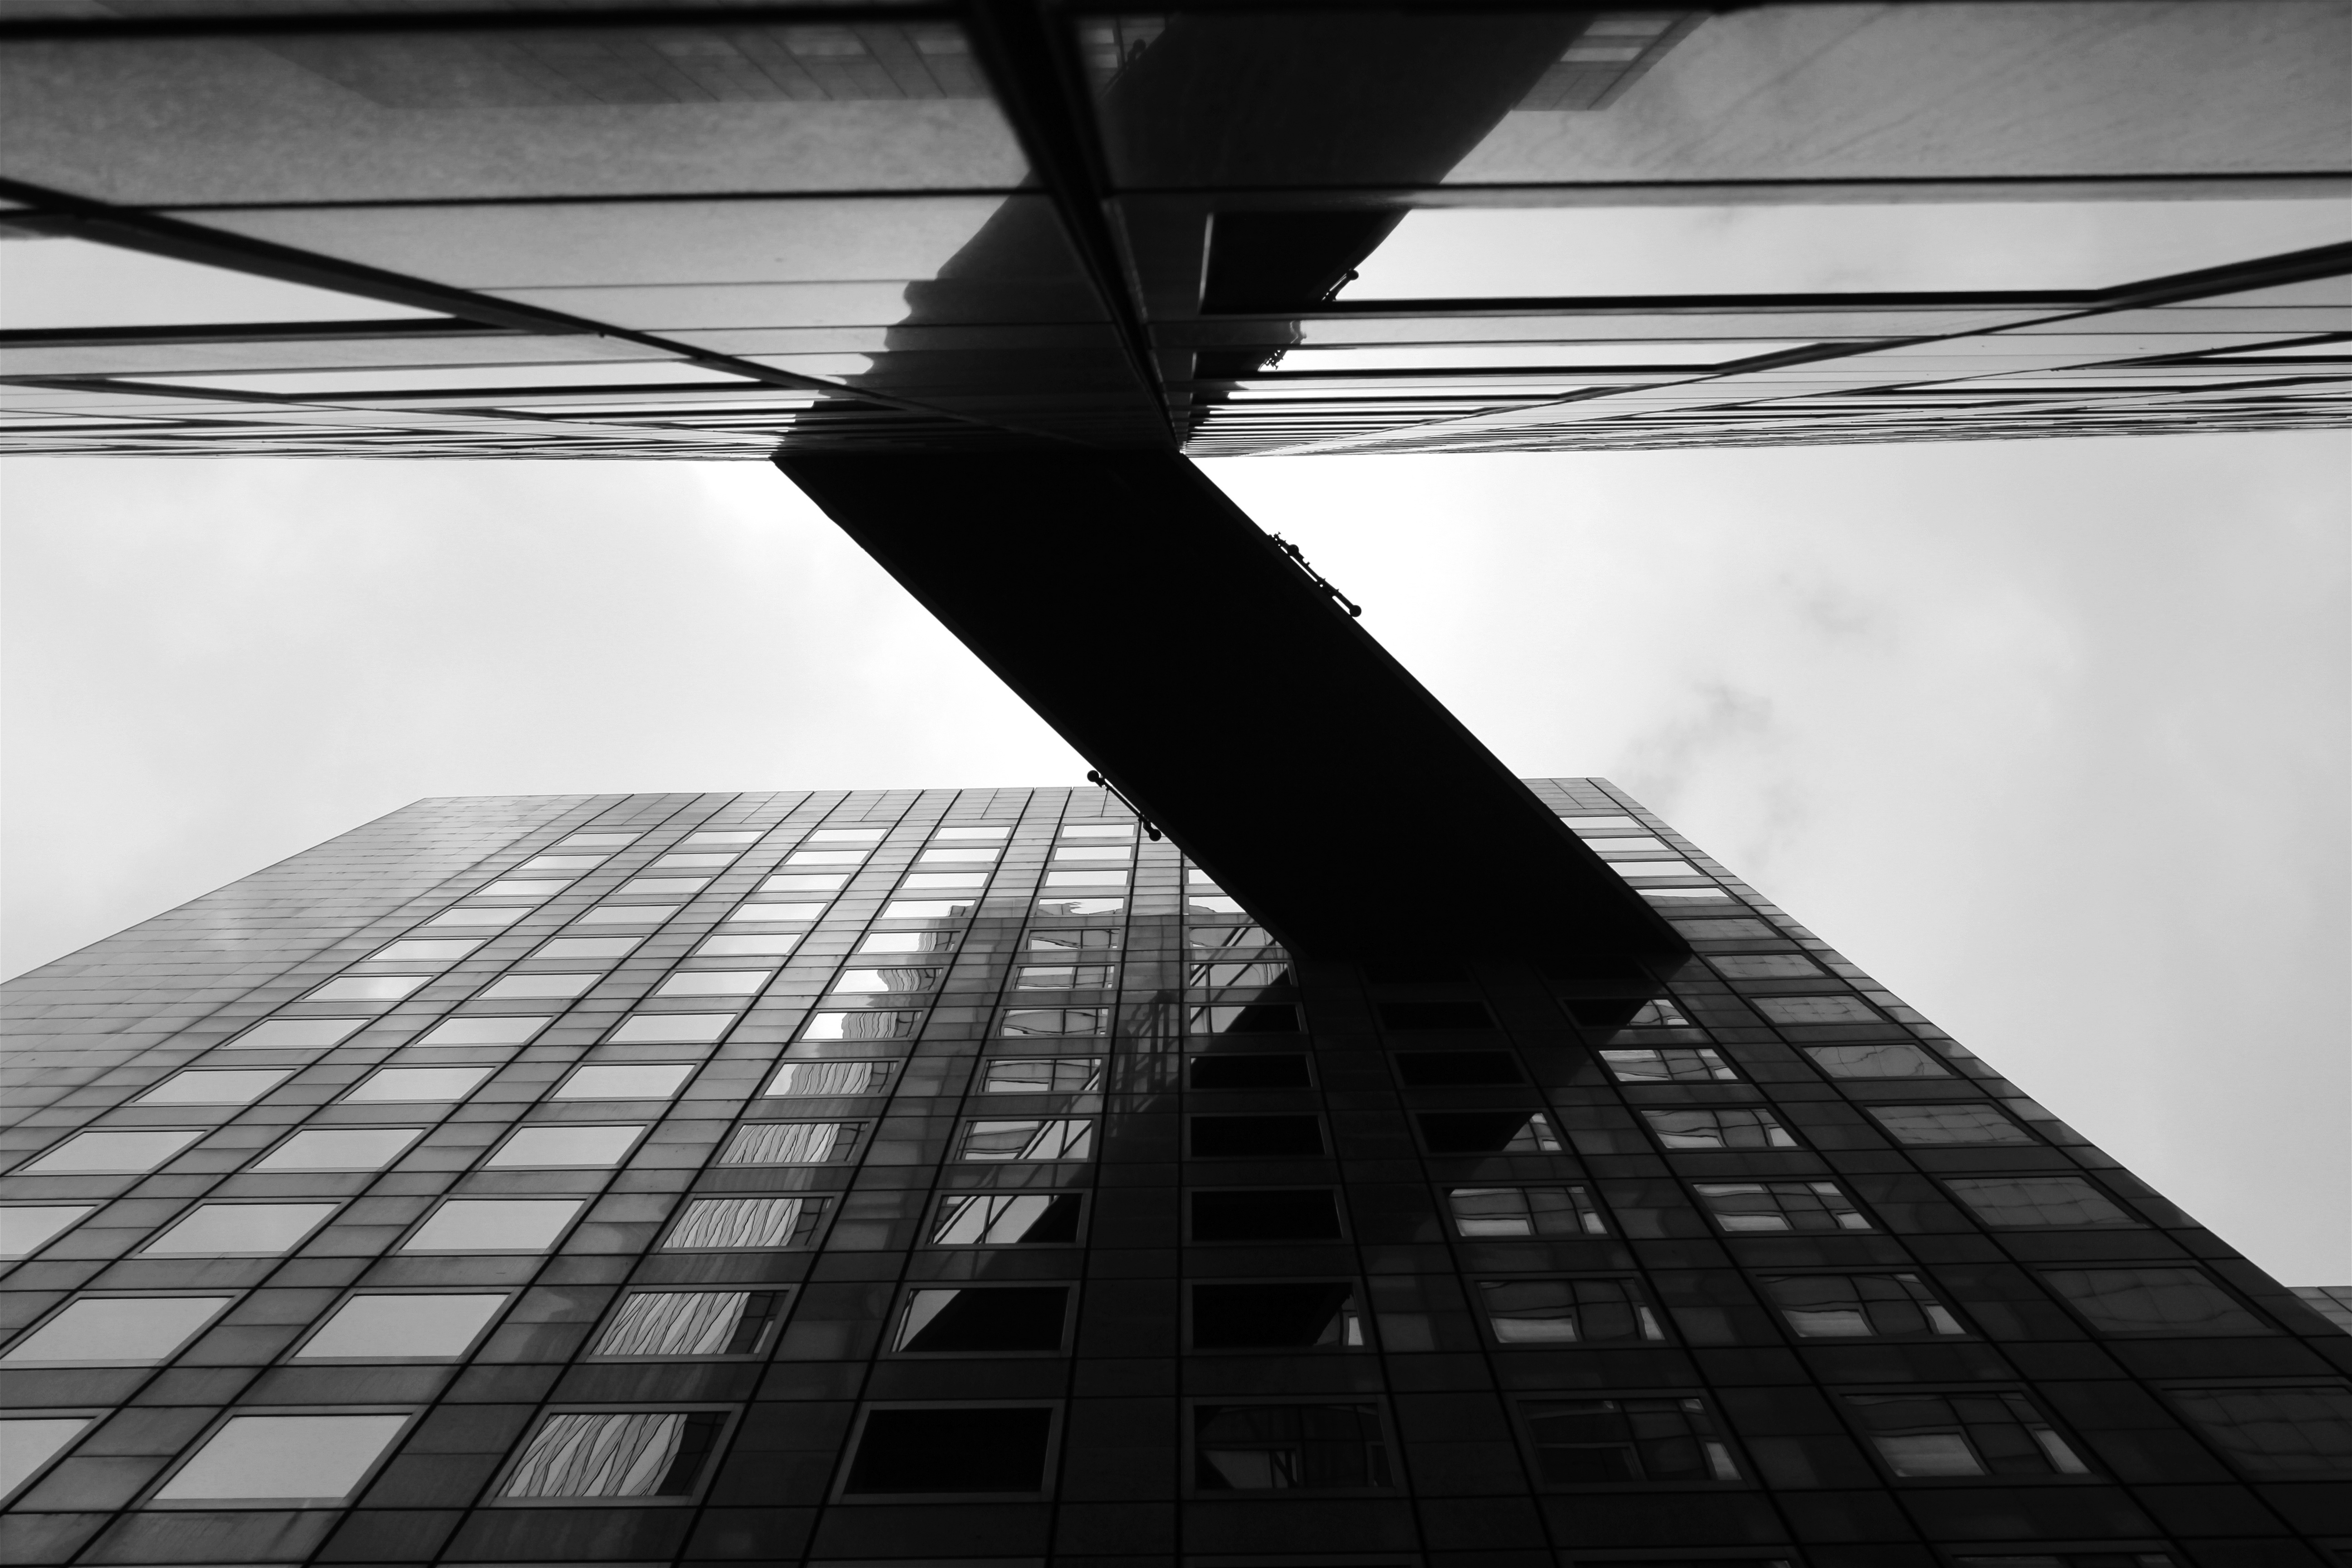
color, black, white, black and white, reflection, skyscraper, monochrome, light, monochrome photography, architecture, darkness, shadow, line, symmetry, shape, sunlight